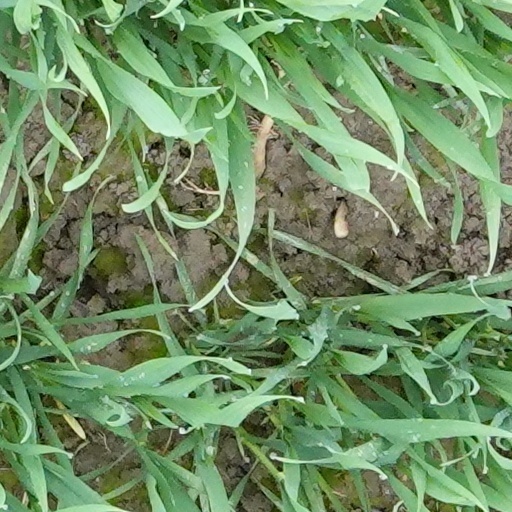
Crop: wheat